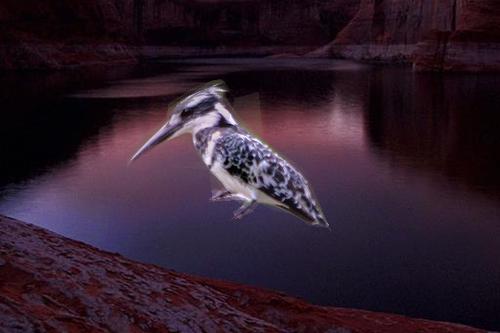
Bird species: Pied_Kingfisher
Bird type: landbird
Background: water